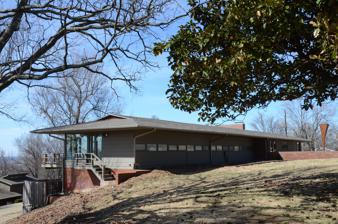
Building: Willis Noll House
Country: United States of America
Year built: 1950
Historic house in Arkansas, United States United States historic place Willis Noll House U.S. National Register of Historic Places Location in Arkansas Show map of Arkansas Location in United States Show map of the United States Location 531 N. Sequoyah Dr., Fayetteville, Arkansas Coordinates 36°4′7″N 94°26′40″W / 36.06861°N 94.44444°W / 36.06861; -94.44444 Area less than one acre Built 1950 ( 1950 ) Architect Stone, Edward Durell Architectural style Modern Movement NRHP reference No. 04001498 Added to NRHP January 20, 2005 The Willis Noll House is a historic house at 531 North Sequoyah Drive in Fayetteville, Arkansas .  Located on a steeply-sloping lot, it presents a single-story to the front and two to the rear.  Its foundation, chimney, and part of its walls are red brick, while the rest is finished in horizontal siding.  The house is a long narrow rectangle capped by a shallow-pitch gable-on-hip roof.  Built in 1950, it is one of five houses in Arkansas designed by native son Edward Durell Stone and the only one in his home town.  The house shows the influence of Frank Lloyd Wright on Stone's work, with the open floor plan, expansive windows, and the use of natural materials. The house was listed on the National Register of Historic Places in 2005. Entry detail Willis Noll House, March 2015 South face of Willis Noll House, March 2015 See also National Register of Historic Places listings in Washington County, Arkansas References